Bill Maher

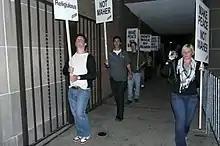
Protesters outside Ryerson University awaiting the arrival of Bill Maher on September 6, 2008.

Maher is highly critical of religion and views it as highly destructive. He has been described, or self-identified, variously as an agnostic, atheist, and apatheist, while objecting to having his views defined by a single label. In his 2008 feature film "Religulous", he refers to himself as agnostic. He has rejected being grouped with explicit atheists, saying in 2002, "I'm not an atheist. There's a really big difference between an atheist and someone who just doesn't believe in religion. Religion to me is a bureaucracy between man and God that I don't need, but I'm not an atheist, no."